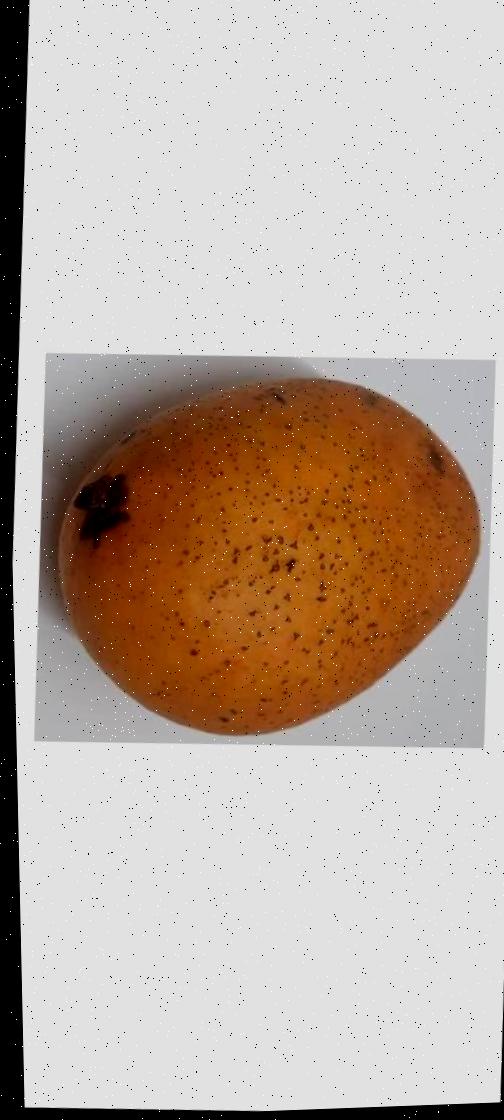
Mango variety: Ashshina Classic